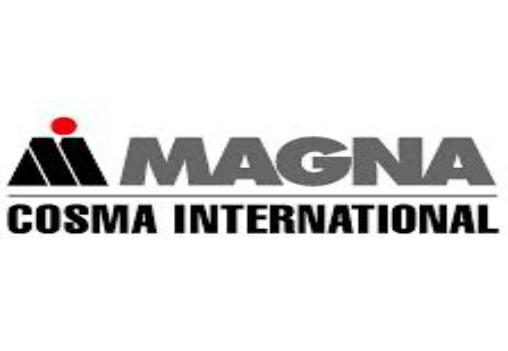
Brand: Magna-2
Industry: Transportation